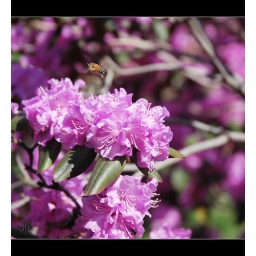
Apis mellifera flying over Rhododendron minus flowers